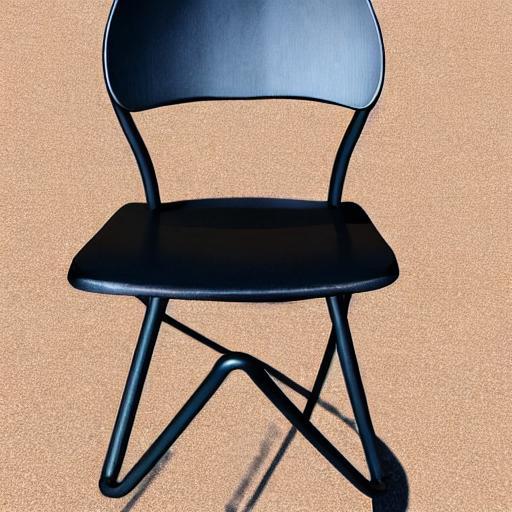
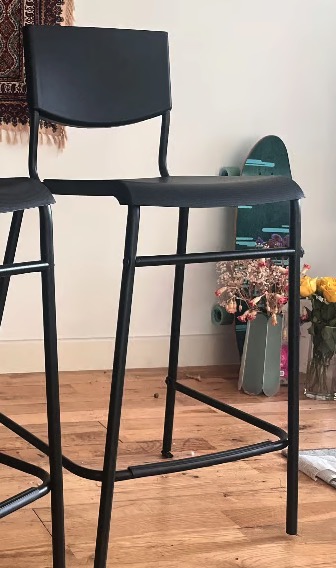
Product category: stool
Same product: no